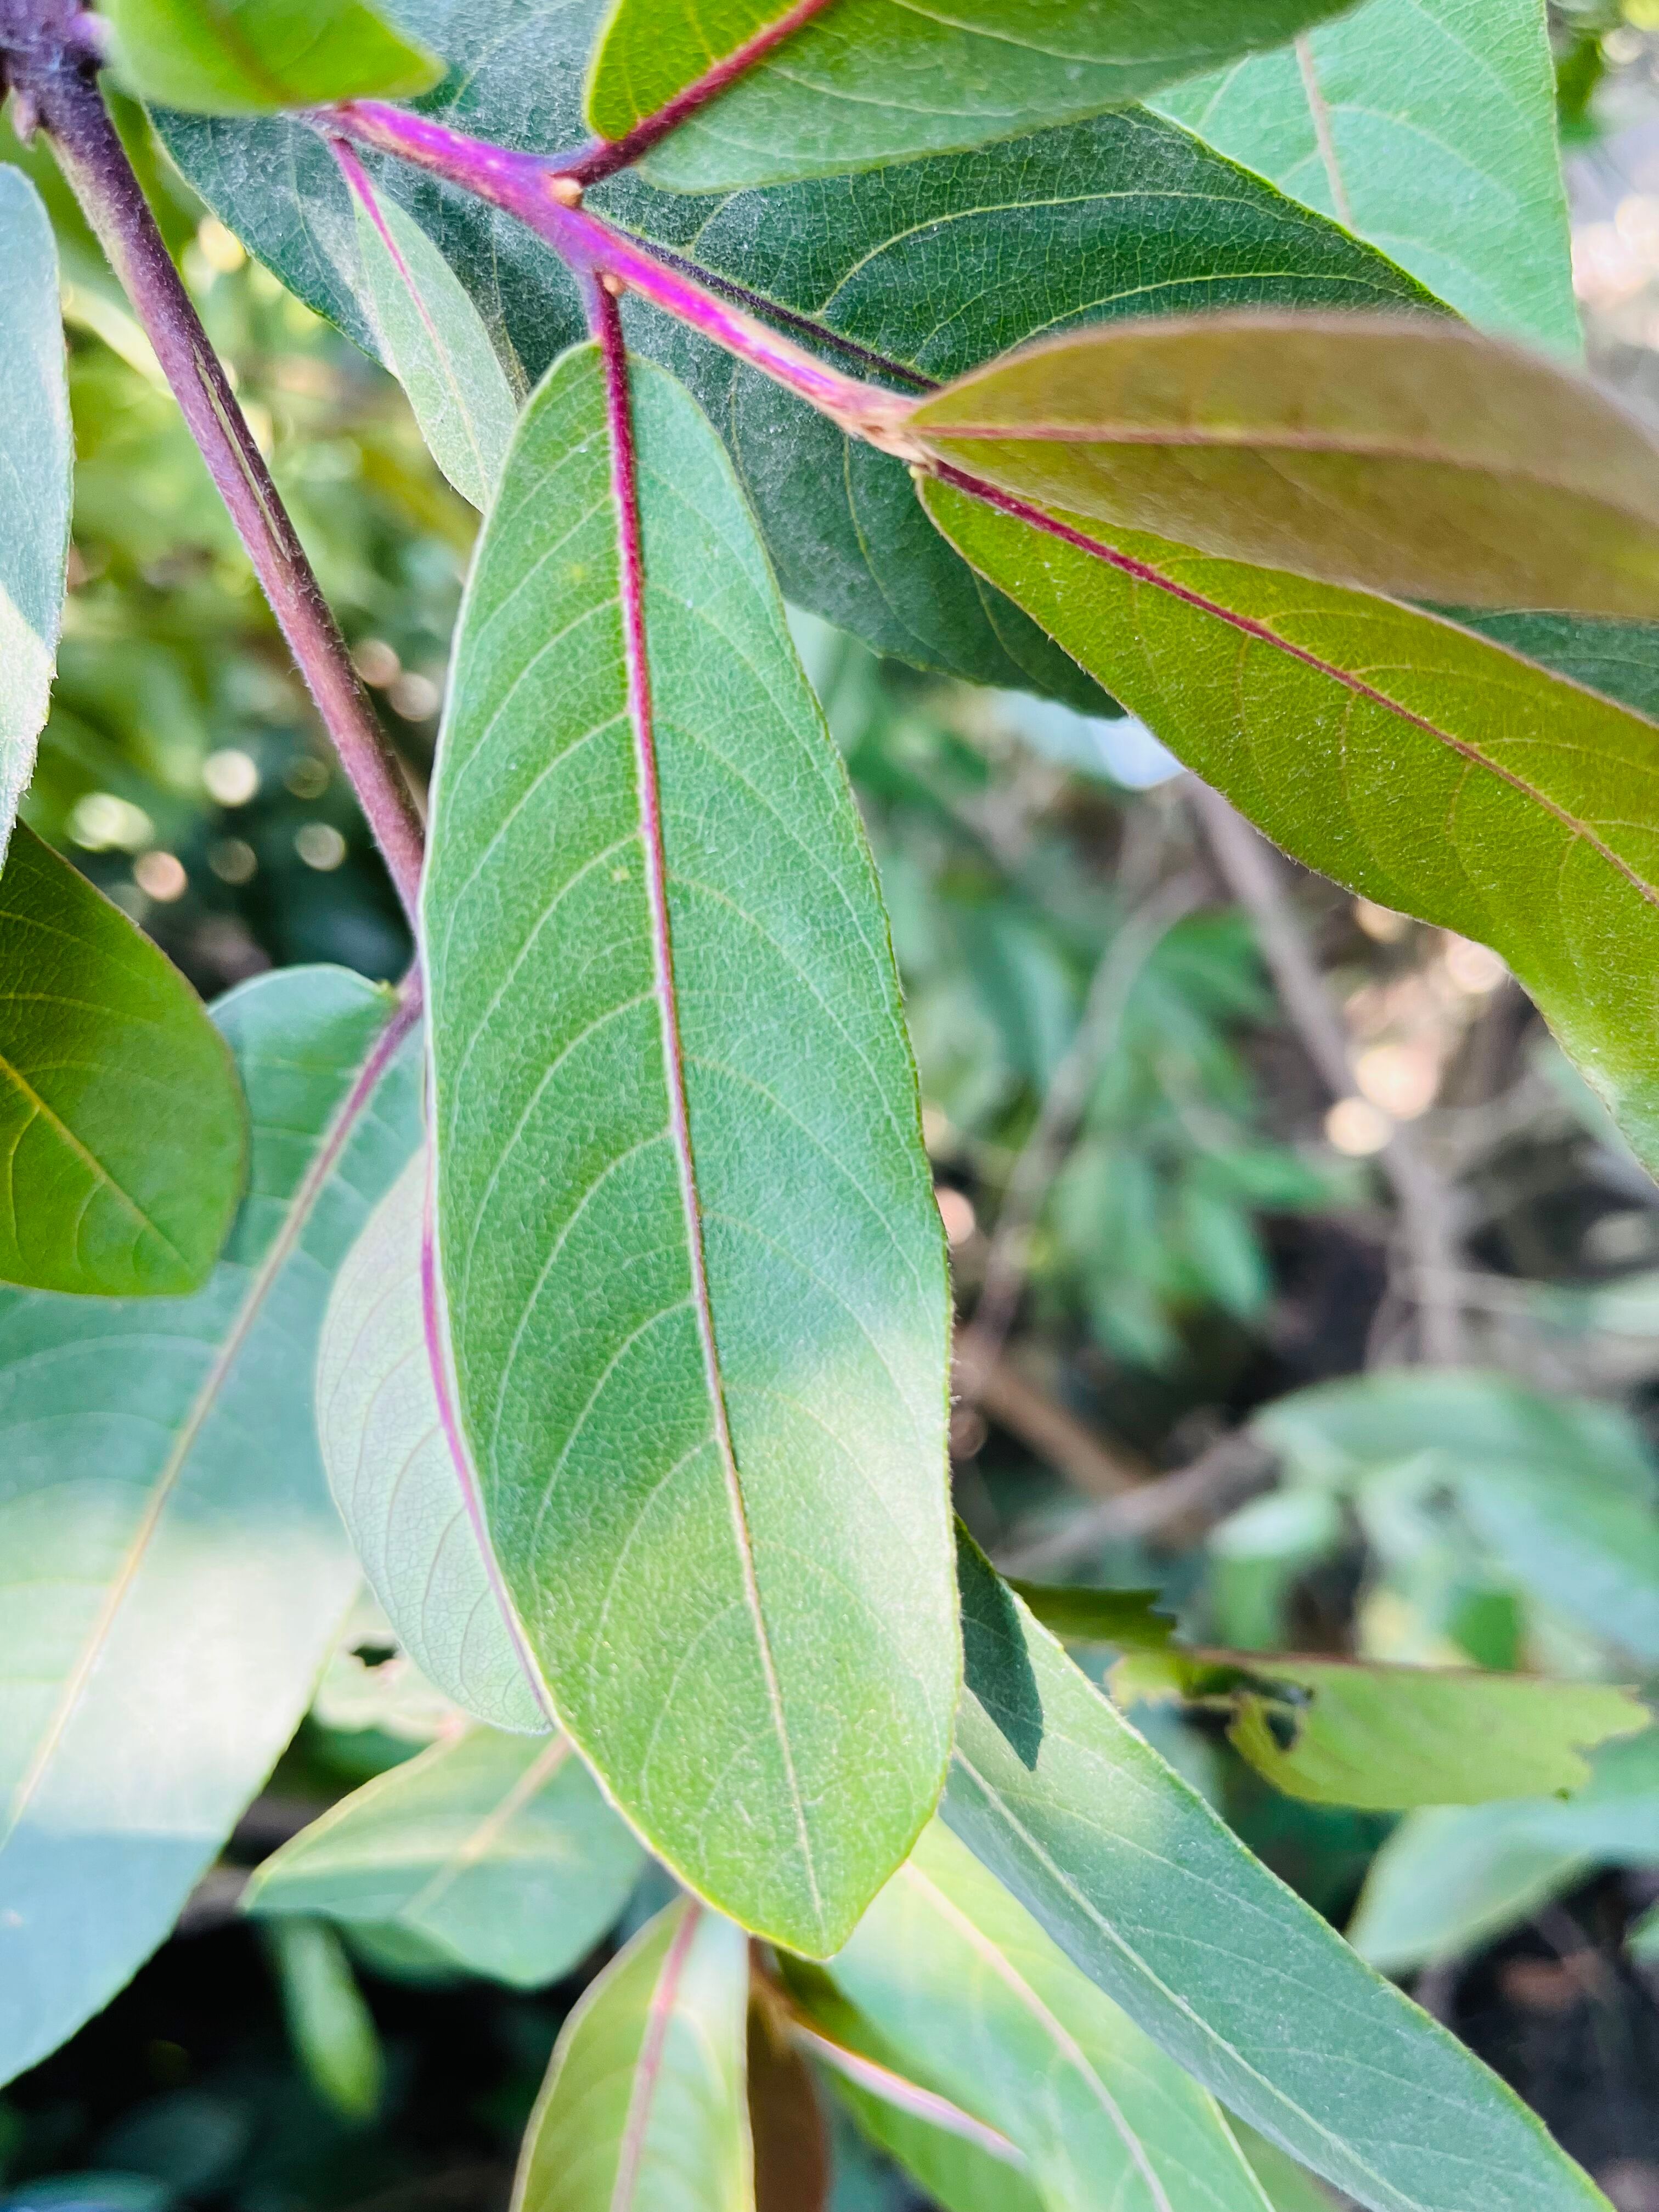
Plant species: terminalia-arjuna